Eastgate House, Cardiff

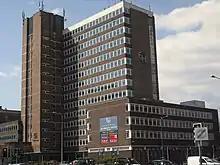
Eastgate House

Eastgate House (also known as Heron House) is a high-rise office building on the corner of Newport Road and City Road, Cardiff, Wales, next to Longcross Court and near Holland House. It was built in 1969 and is high, with 14 floors. It is (or has been) occupied by the Wales Office, Department for Work and Pensions, Cardiff University, Newsco Insider, Biofusion Plc, BPP Professional, Asthma UK and Randstad NV. The office building contains 3 elevators and has parking space for 40 cars.